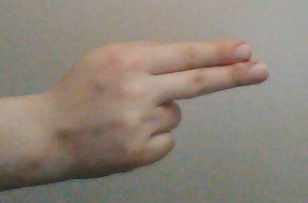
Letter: ain